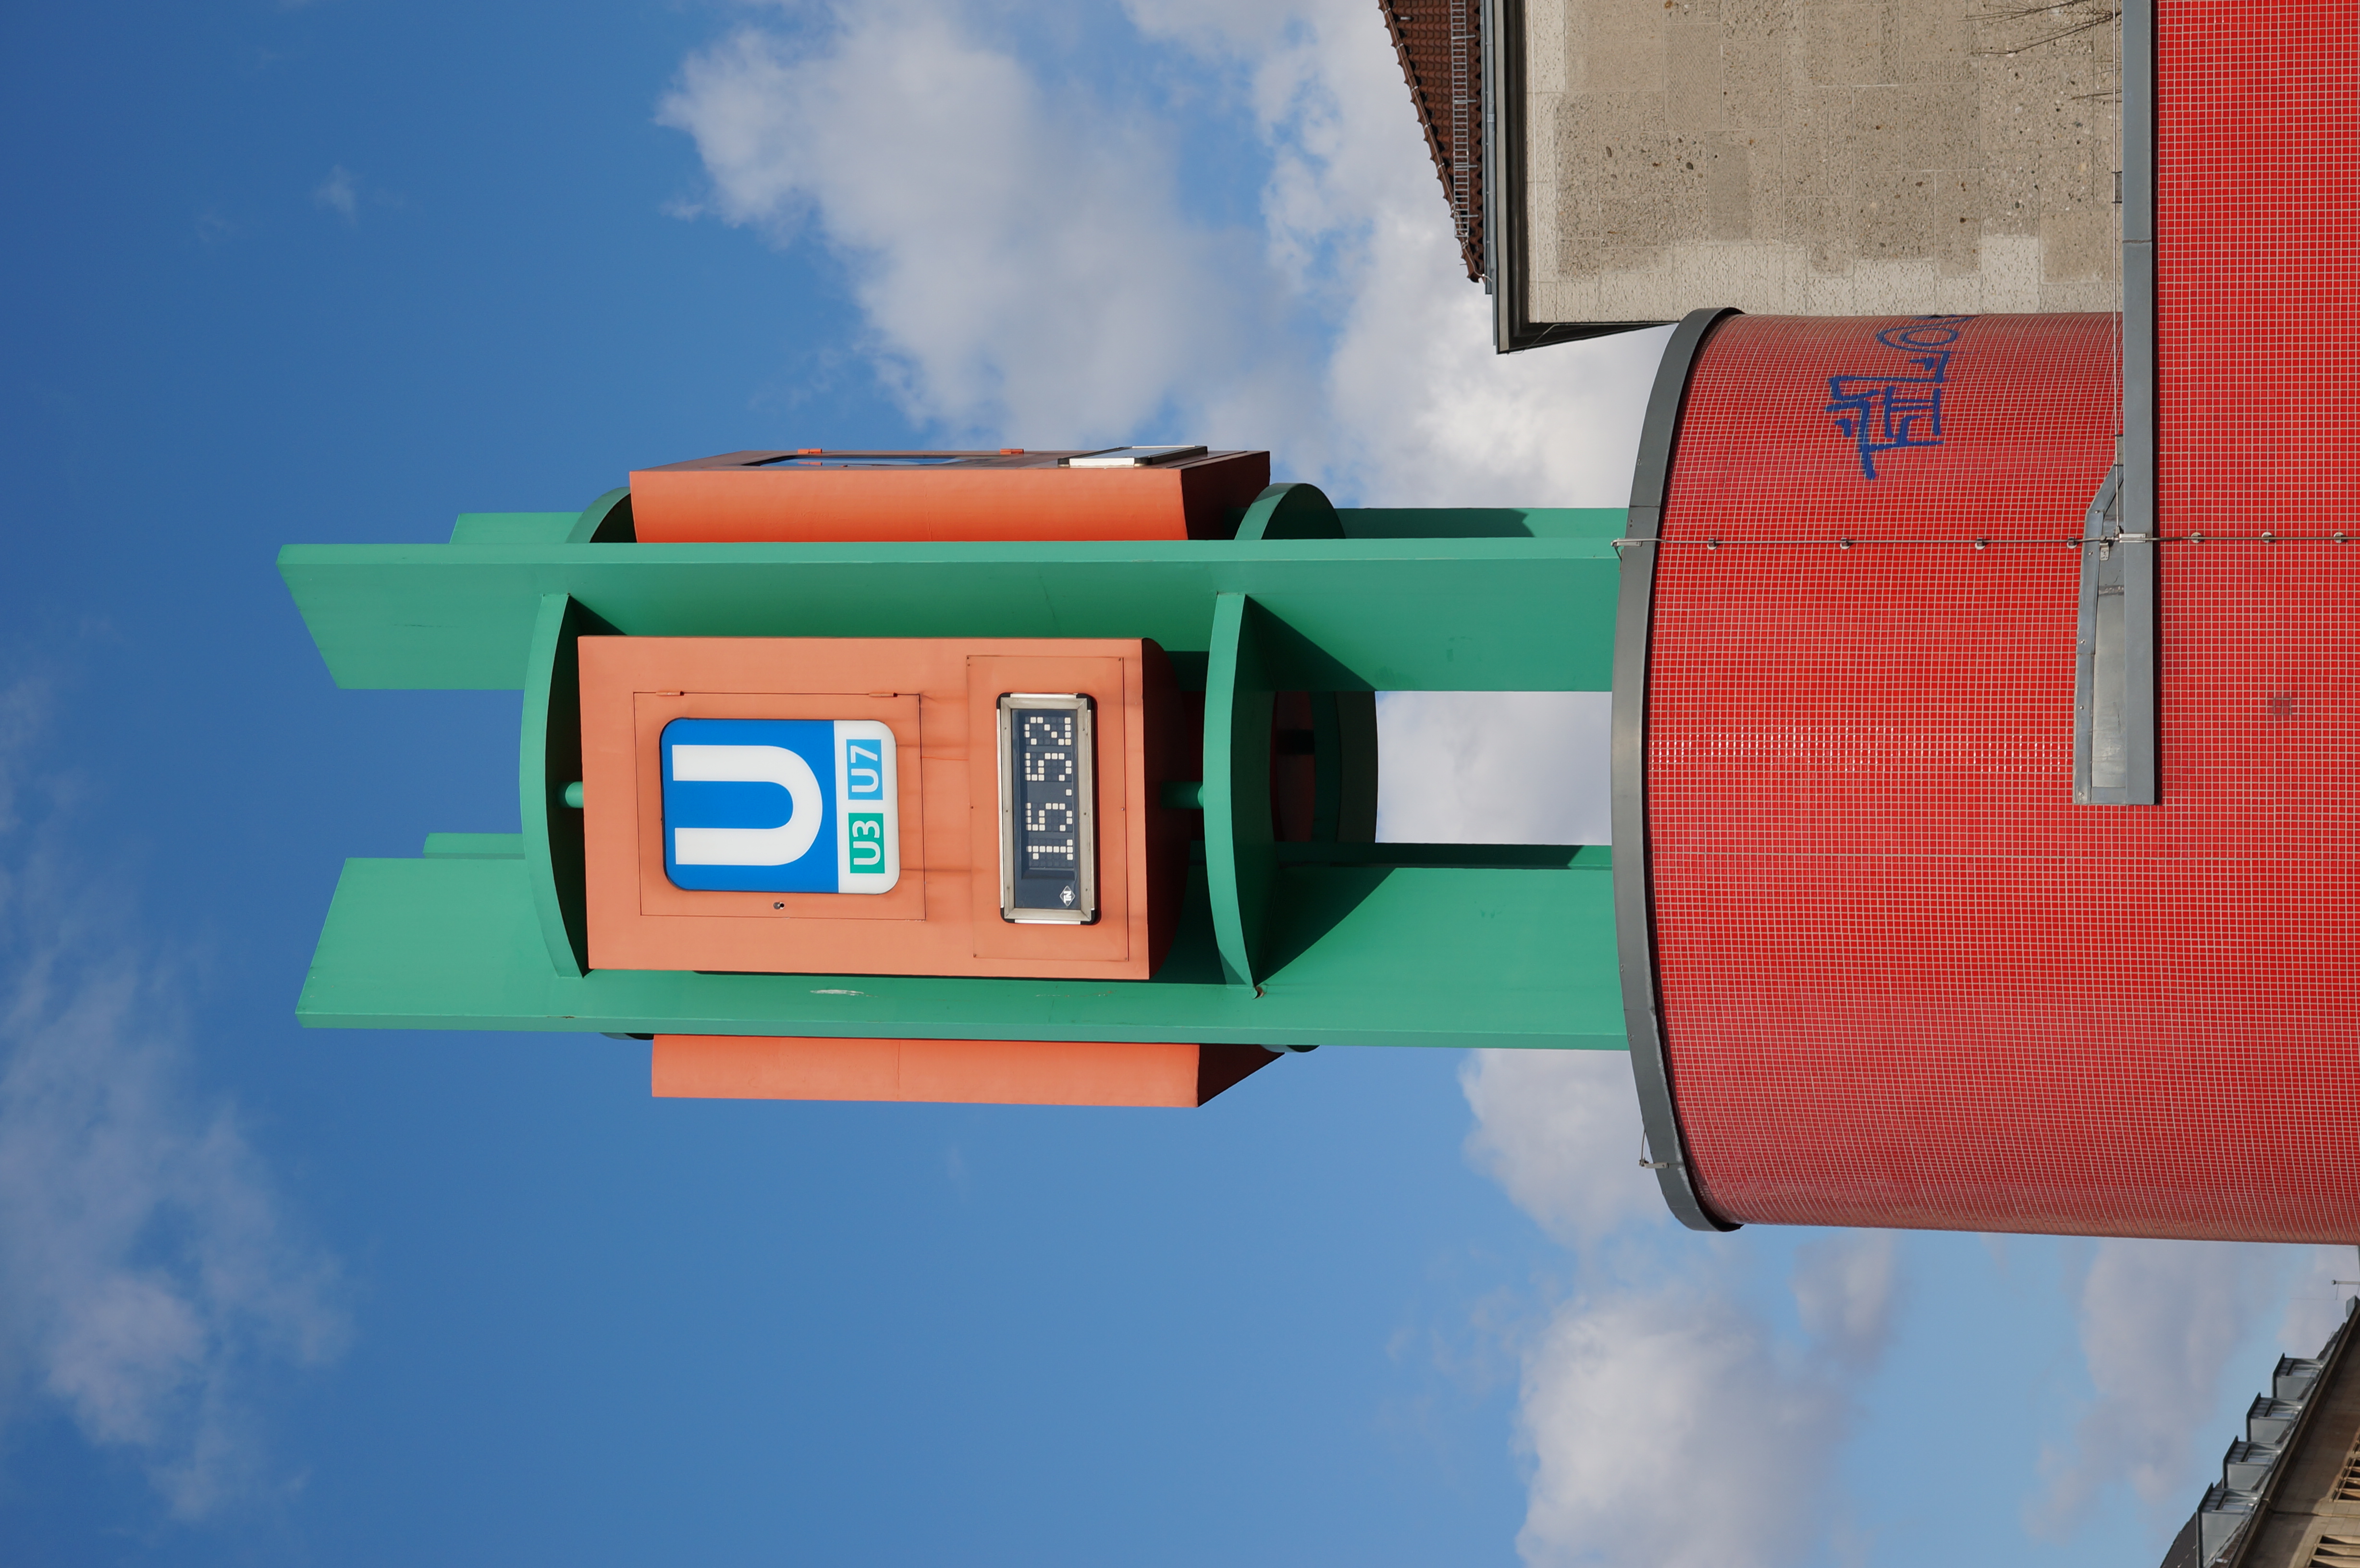
advertising, red, tower, blue, lighting, 2015, germany, deutschland, berlin, sony, sigma, 60mm, nex, nex6, lenstagged, steffenzahn, sigma60mm, sigma60, sigma60mmf28dn, sigma60mmf28, sigma60mmf28dnart, sigma60mm128dn